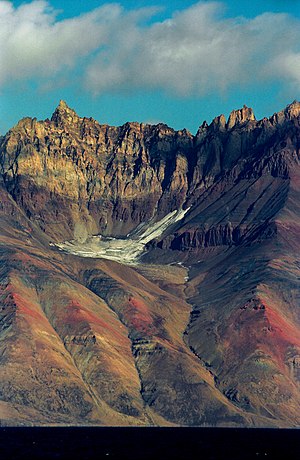
Grønlands geologi / Ældre sedimentbassiner / Fjordzone-bassinerne (ca. 900 - 400 mio år) / Eleonora Bay Supergruppe (ca. 900 - 600 mio år)
På Ymer Ø kan man se disse spraglede lag fra Ymer Ø Gruppe fra den øvre del af Eleonora Bay Supergruppe.
Grønland er verdens største ø, og øen er for 80 procents vedkommende dækket af indlandsis. De ca. 410.000 km² isfrit land, svarende til Sveriges landareal, ligger som en op til 250 km bred bræmme langs kysten, og det er altovervejende herfra man kender til Grønlands geologi.